Yes (band)

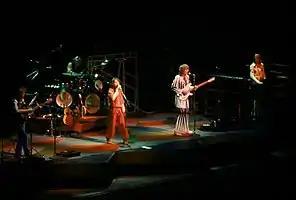
Yes in concert in August 1977. From left to right: Steve Howe, Alan White (behind the drums), Jon Anderson, Chris Squire and Rick Wakeman.

Roger Dean's brother Martyn was the main designer behind the tour's "Crab Nebula" stage set, while Roger and fabric designer Felicity Youette provided the backgrounds.